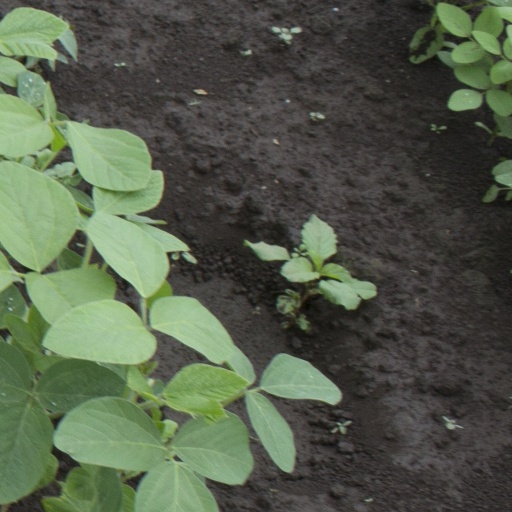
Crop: soybean